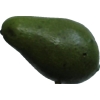
Label: green_avocado